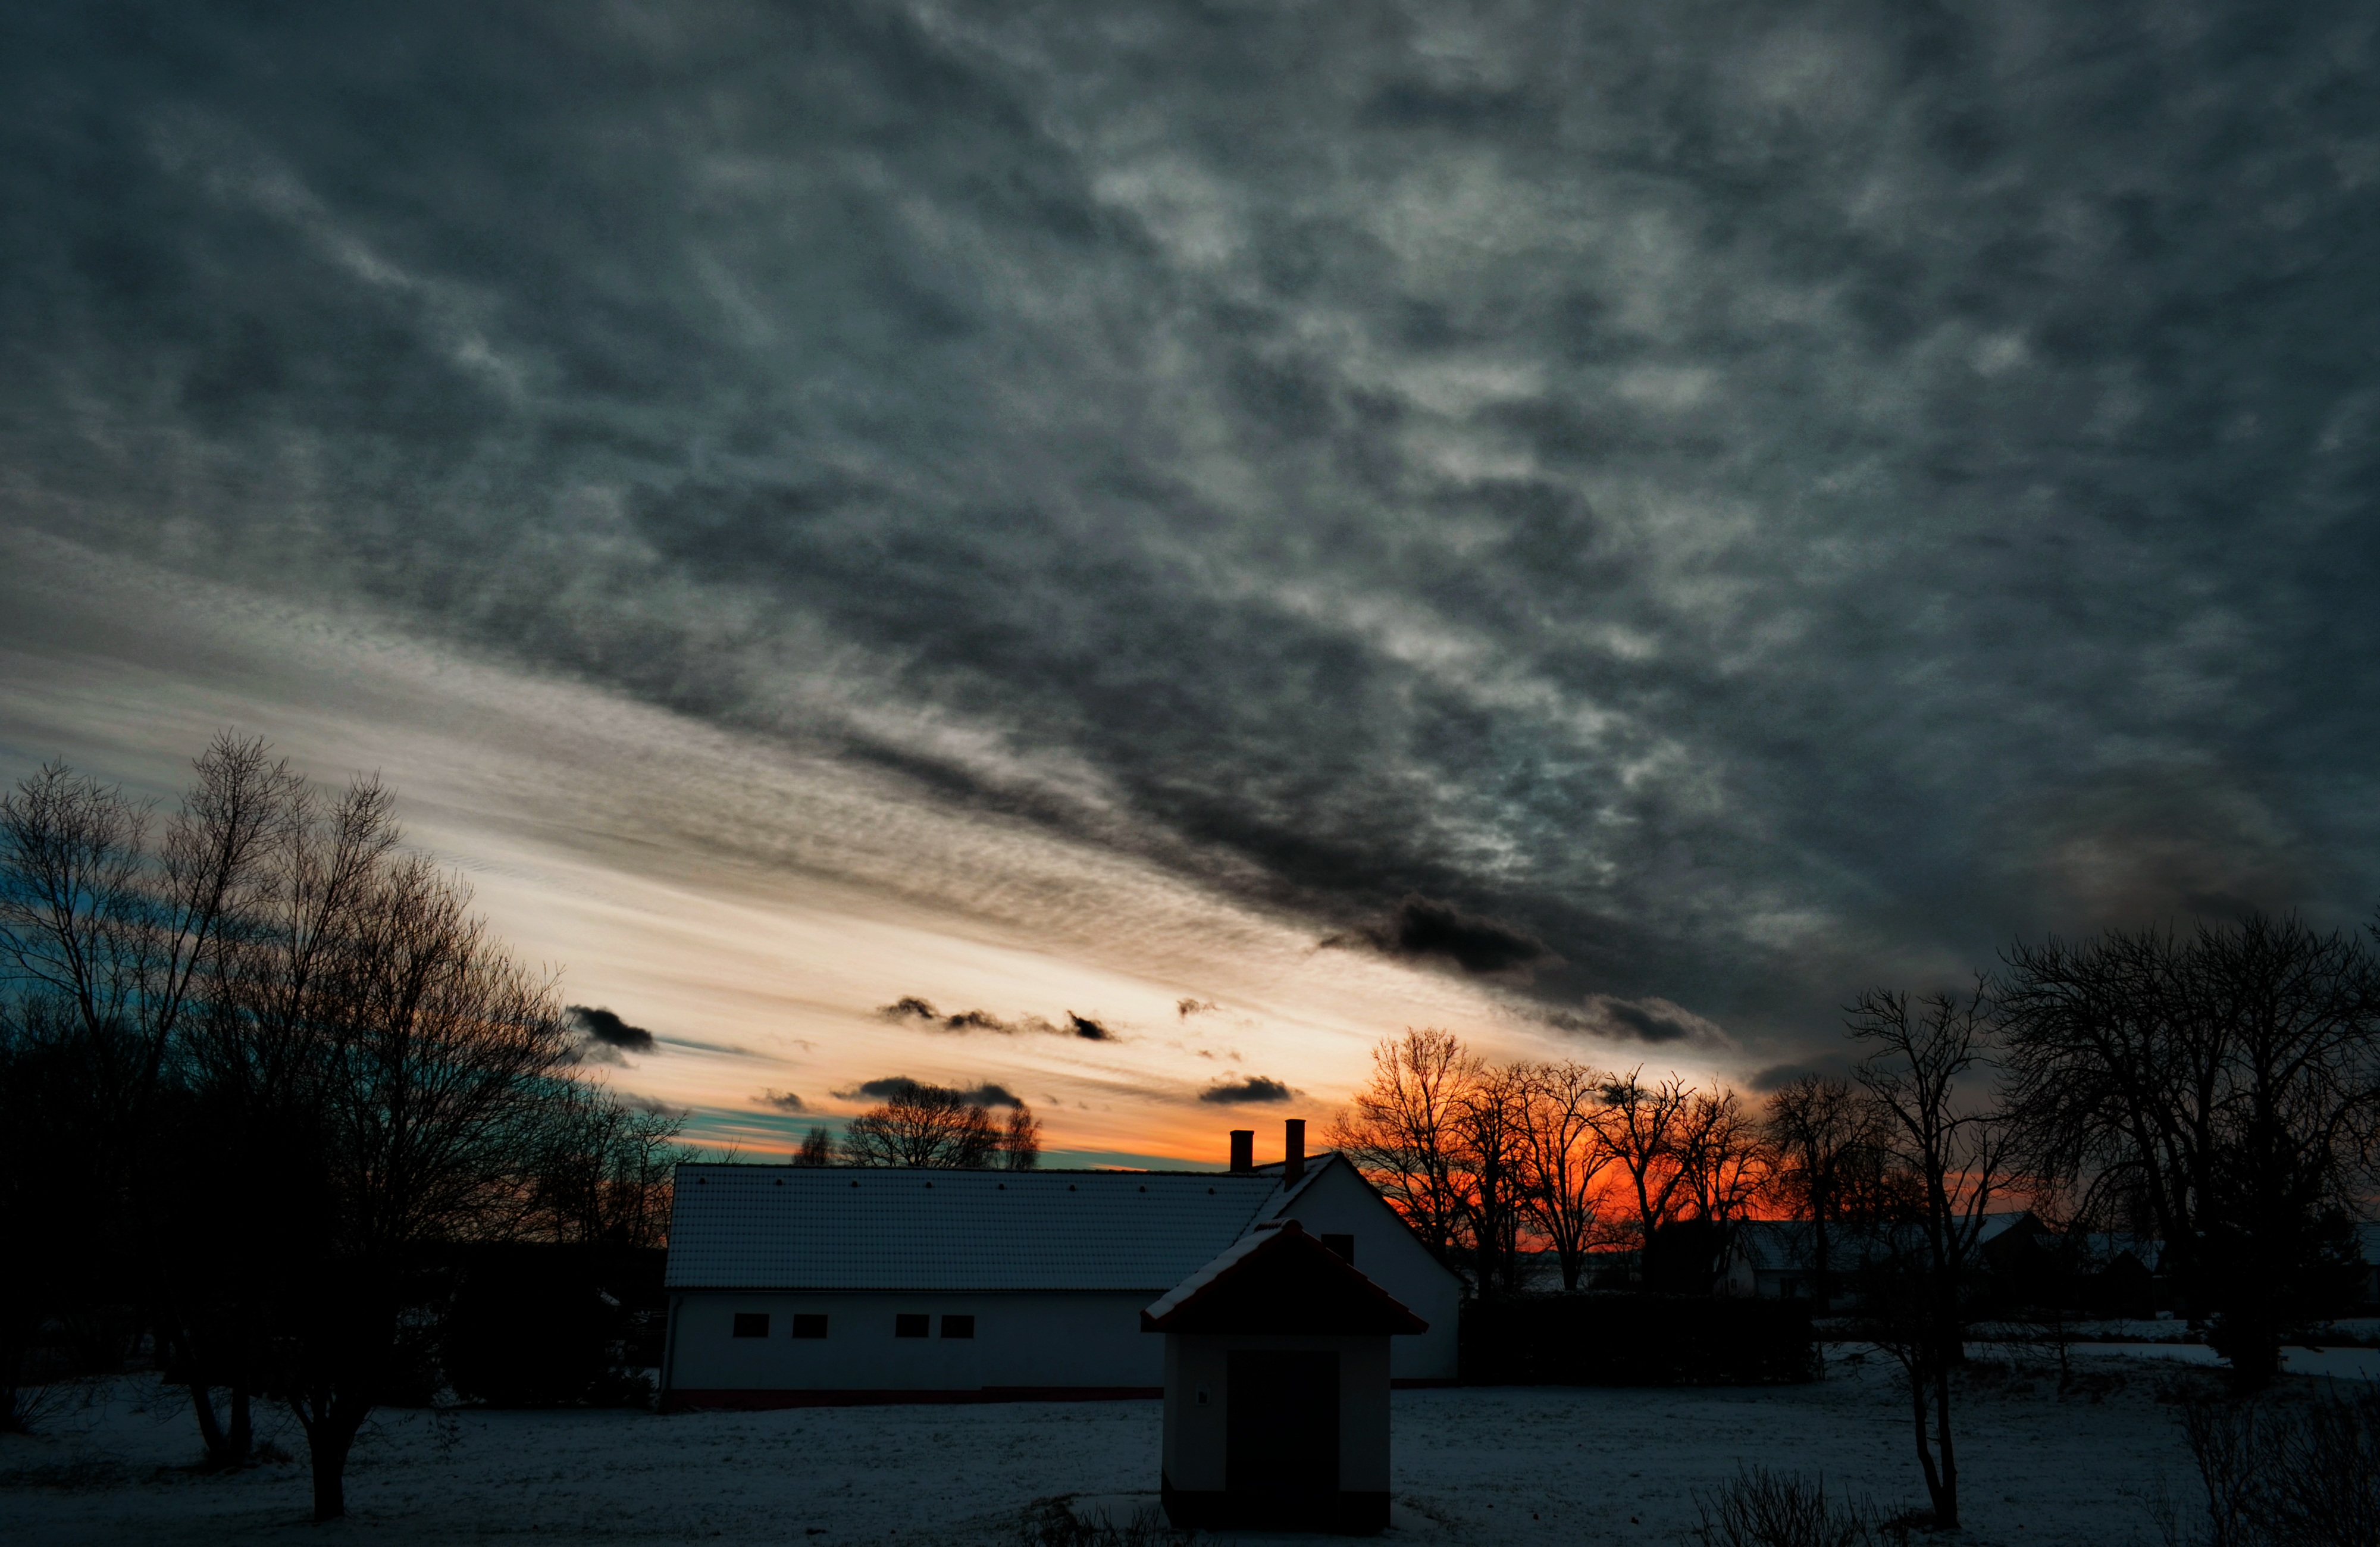
landscape, nature, snow, winter, light, cloud, sky, sunrise, sunset, night, house, sunlight, morning, dawn, atmosphere, dusk, evening, weather, darkness, meteorological phenomenon